Josip Broz Tito

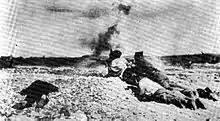
black and white photograph of men firing weapons

Tito returned to Moscow in August 1936, soon after the outbreak of the Spanish Civil War. At the time, the Great Purge was underway, and foreign communists like Tito and his Yugoslav compatriots were particularly vulnerable. Despite a laudatory report written by Tito about the veteran Yugoslav communist Filip Filipović, Filipović was arrested and shot by the Soviet secret police, the NKVD. However, before the Purge really began to erode the ranks of the Yugoslav communists in Moscow, Tito was sent back to Yugoslavia with a new mission, to recruit volunteers for the International Brigades being raised to fight on the Republican side in the Spanish Civil War. Travelling via Vienna, he reached the coastal port city of Split in December 1936. According to the Croatian historian Ivo Banac, the reason the Comintern sent Tito back to Yugoslavia was to purge the CPY. An initial attempt to send 500 volunteers to Spain by ship failed, with nearly all the volunteers arrested and imprisoned. Tito then travelled to Paris, where he arranged the volunteers' travel to France under the cover of attending the Paris Exhibition. Once in France, the volunteers crossed the Pyrenees to Spain. In all, he sent 1,192 men to fight in the war, but only 330 came from Yugoslavia; the rest were expatriates in France, Belgium, the U.S. and Canada. Fewer than half were communists, and the rest were social-democrats and anti-fascists of various hues. Of the total, 671 were killed in the fighting, and 300 were wounded. Tito himself never went to Spain, despite speculation that he had. Between May and August 1937, he travelled several times between Paris and Zagreb, organising the movement of volunteers and creating a separate Communist Party of Croatia. The new party was inaugurated at a conference at Samobor on the outskirts of Zagreb on 1–2 August 1937. Tito played a crucial role in organizing the return of the Yugoslav volunteers from German concentration camps to Yugoslavia when the decision was made to mount an armed resistance in Yugoslavia, the 1941 Uprising in Serbia.